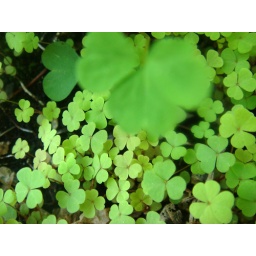
all times ... the green ones and the flower plants in the garden have been my best friends ...